Sky position (RA, Dec in degrees): 137.463, 5.995
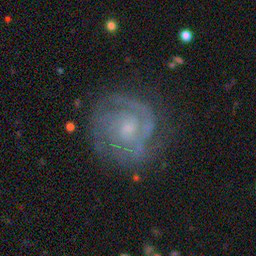
Galaxy morphology: Unbarred Tight Spiral Galaxies